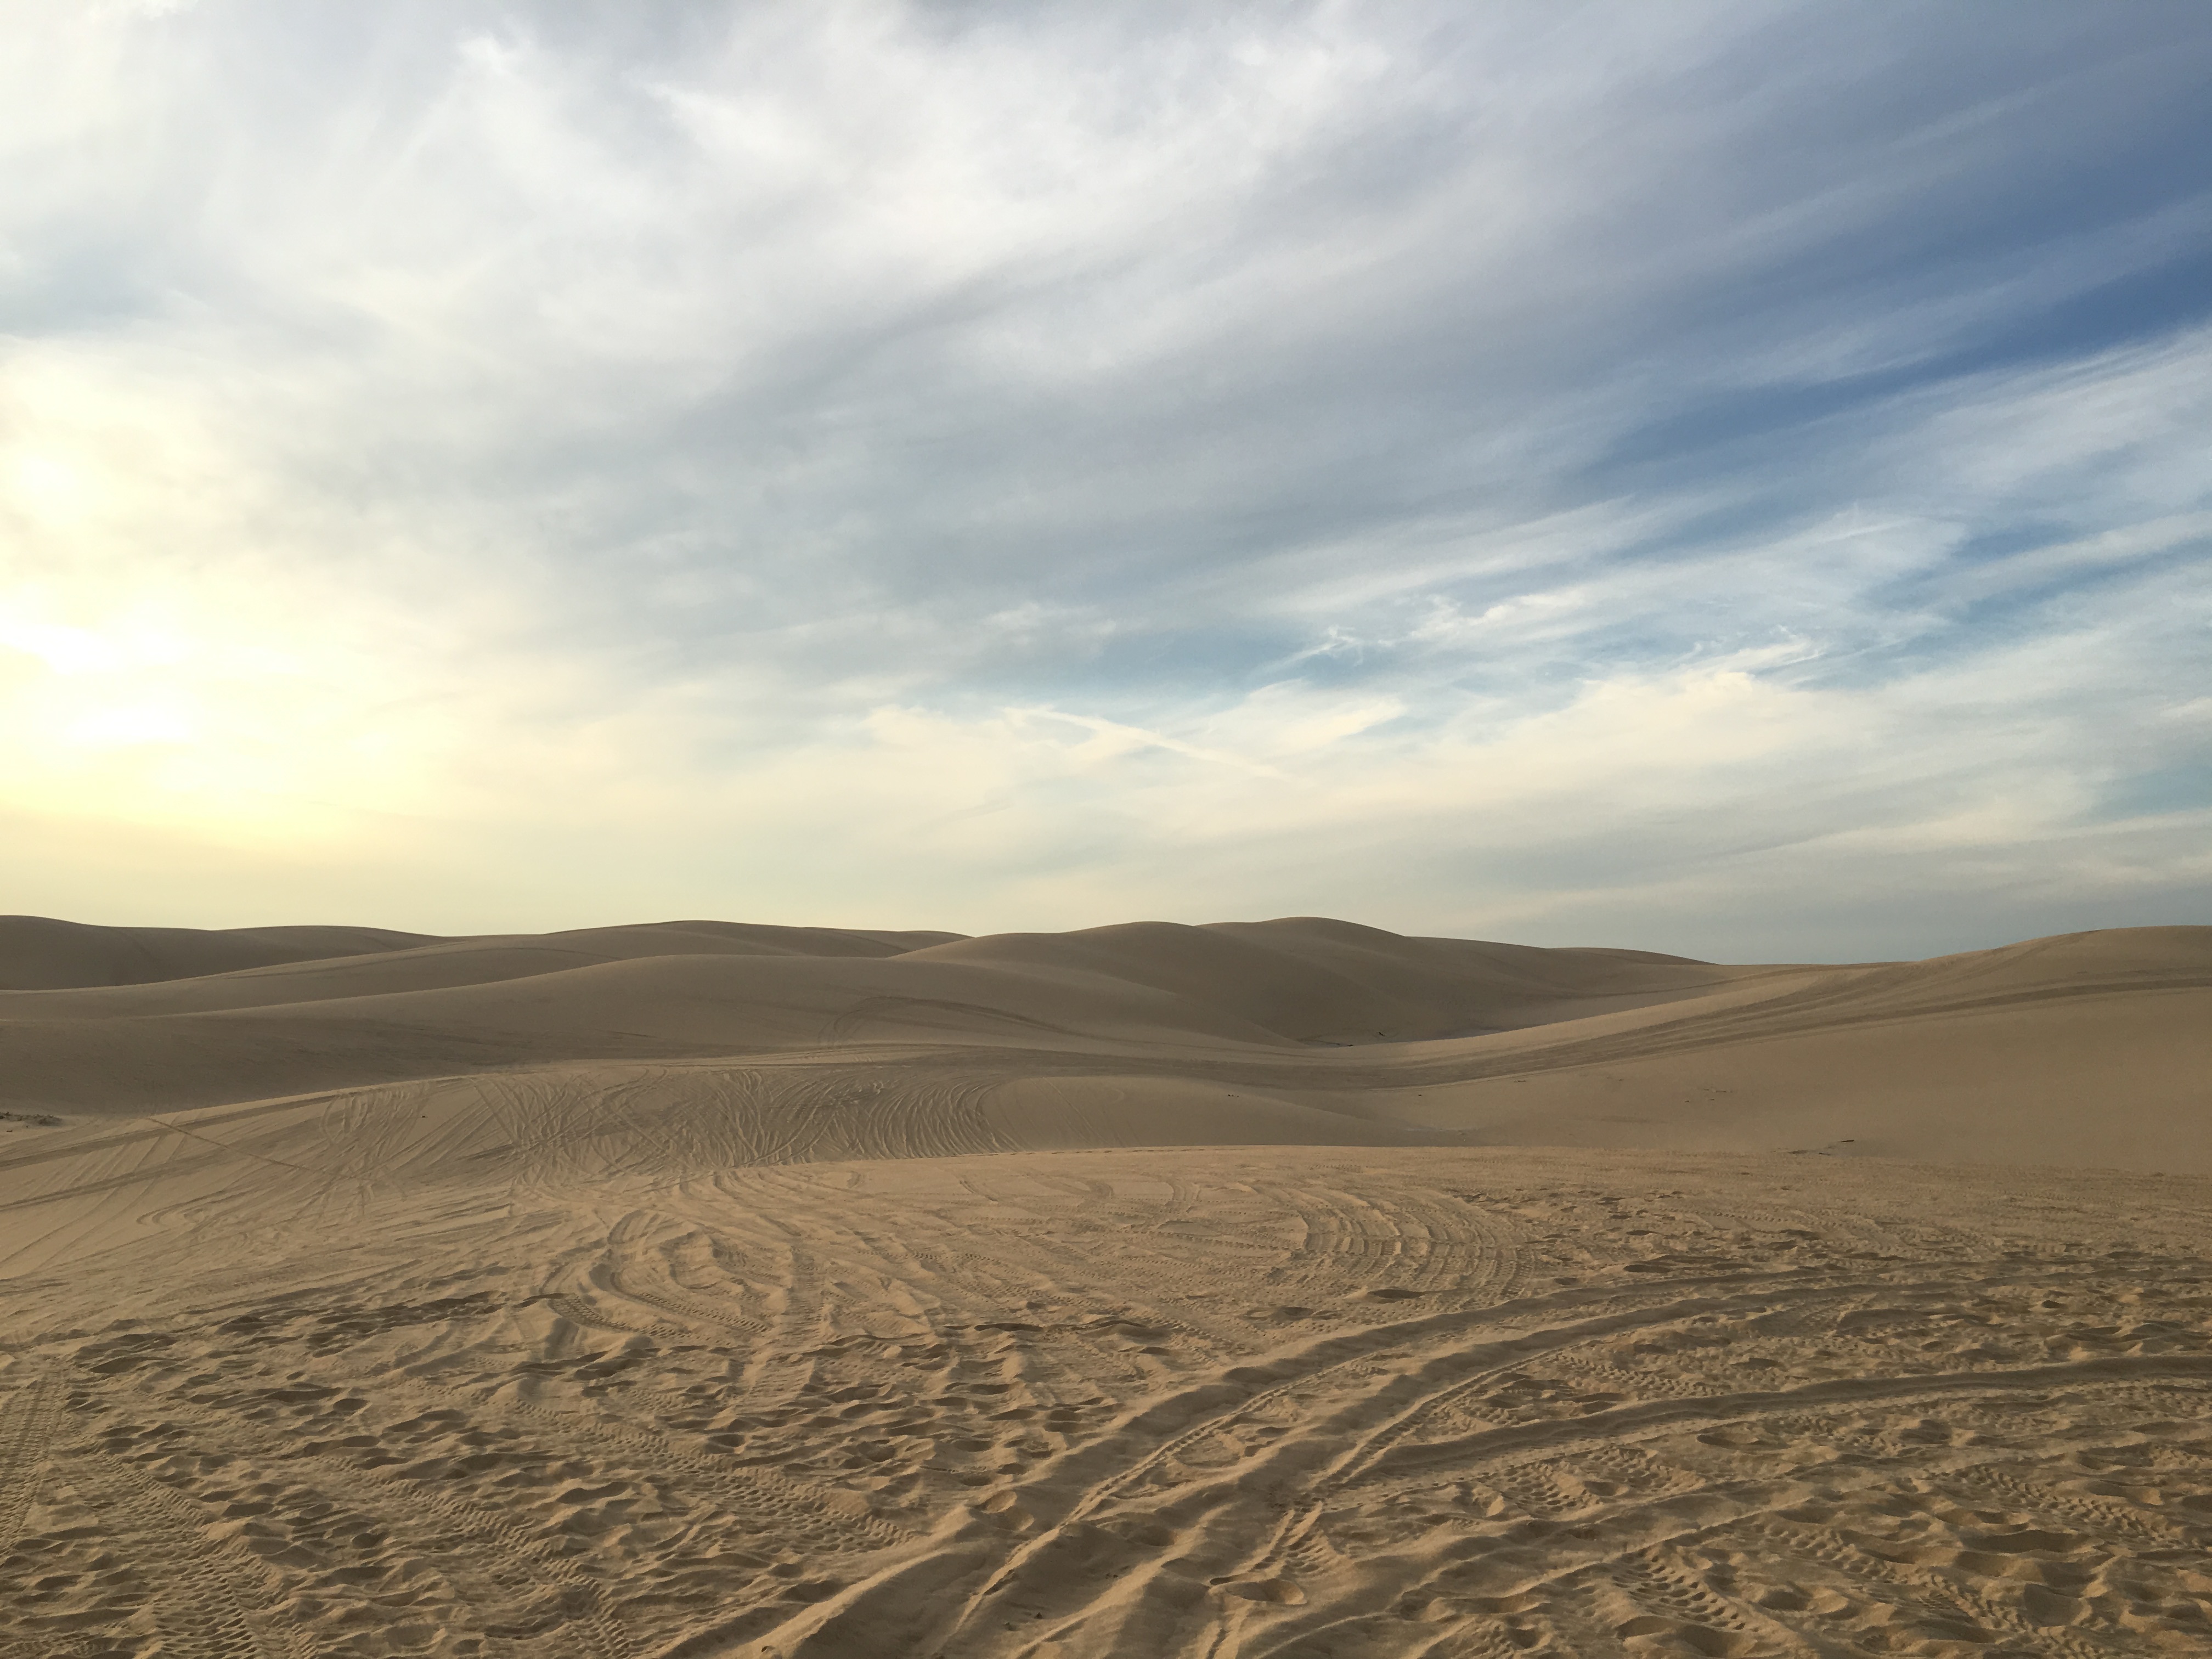
landscape, sand, horizon, cloud, sky, field, prairie, sunlight, hill, desert, dune, summer, material, plain, dunes, grassland, plateau, day, habitat, ecosystem, steppe, landform, erg, natural environment, geographical feature, aeolian landform, grass family